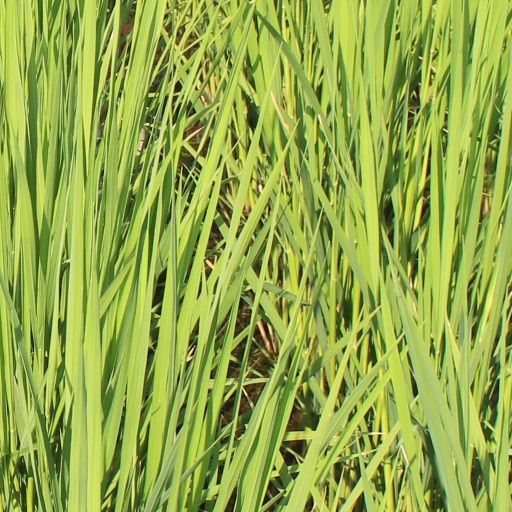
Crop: rice